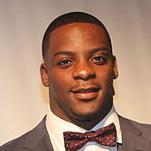
Age: 29